Kentucky Three-Day Event

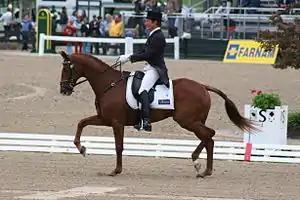
Rider and horse during the Dressage test

The Kentucky Three-Day Event also hoped to continue the classic format, despite the other major events around the world switching to the short format. Originally, the plan was to alternate years, offering the short format in even-numbered years as preparation for the Olympic Games or the World Championship, while running the classic format in odd-numbered years. However, in 2006 it was announced that, due to lack of funds and interest from upper level riders, the event would only offer the short format. Therefore, all competition run before 2005 (excluding the 2004 Modified division) was run "classic format," and from the 2006 event onward has been run in the "short format."